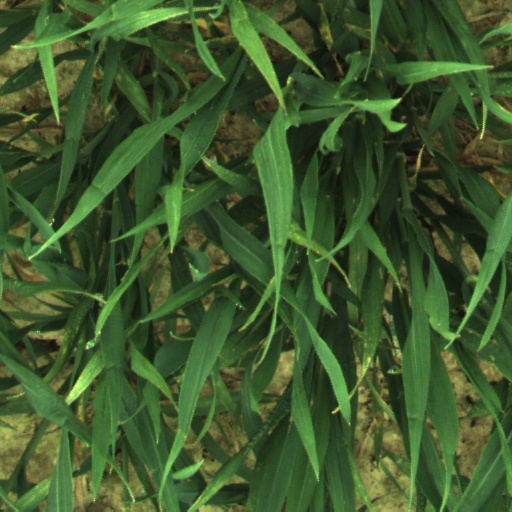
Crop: wheat